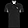
Label: T - shirt / top